Bicycle-sharing system

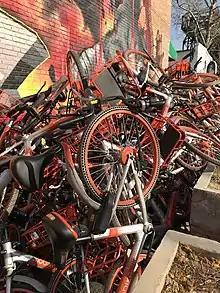
Bike-share company Mobike's bicycles clutter a sidewalk in 798 Arts District in Beijing, China.

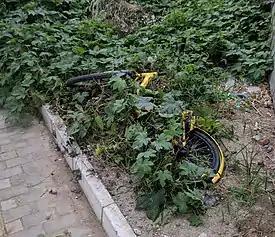
A shared bicycle was discarded in the grass

A study published in 2015 in the journal "Transportation" concludes that bike sharing systems can be grouped into behaviourally similar categories based upon their size. Cluster analysis shows that larger systems have different usage patterns in different stations, whilst in smaller systems the different stations have similar daily utilization patterns.